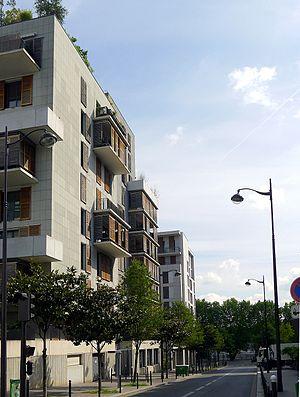
Rue Thomas-Mann - Paris XIII
La rue Thomas-Mann est une voie du 13ᵉ arrondissement de Paris, en France.